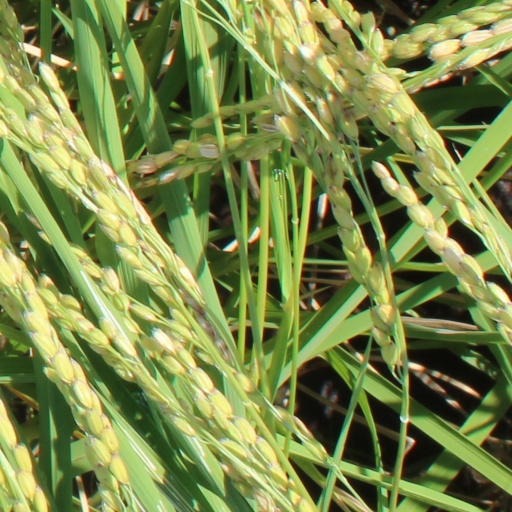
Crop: rice